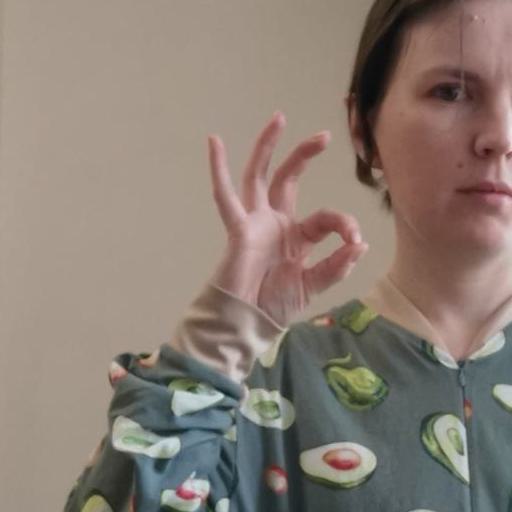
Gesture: ok